EE (telecommunications)

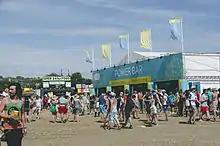
EE Power Bar at Glastonbury Festival of Contemporary Performing Arts 2015.

In November 2010, EE announced the opening of six "dual-branded" shops: three were led by T-Mobile and three by Orange, and each promoted the other brand's products. The company expanded further in early 2011. Five new shops had an Everything Everywhere–branded fascia, although they represented and sold both T-Mobile and Orange. During the same quarter, the company also launched a number of Orange concessions in selected HMV shops. These were designed to operate as normal Orange retail shops, although with an expected lower footfall and designed to cater for HMV's younger consumers. The company removed these concessions from HMV shortly before the re-brand, with their approximately 100 staff transferred to local shops.